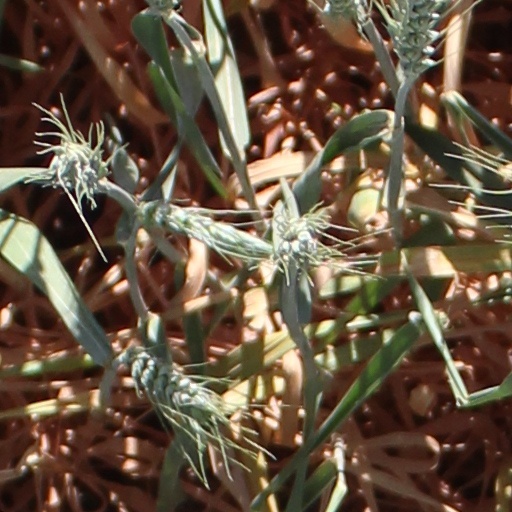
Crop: wheat